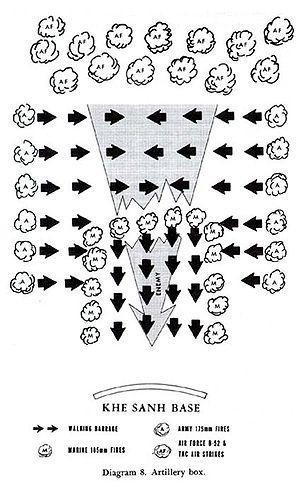
Le siège de Khe Sanh est une bataille de la guerre du Viêt Nam qui opposa l'armée américaine à l'Armée populaire vietnamienne et les troupes du Front national de libération du Sud Viêt Nam. Elle se déroula au début de 1968, durant la fameuse offensive du Tết. Elle commença le 21 janvier, et dura 77 jours. Conclue par une victoire américaine, elle n'eut cependant pas de réelle implication stratégique.